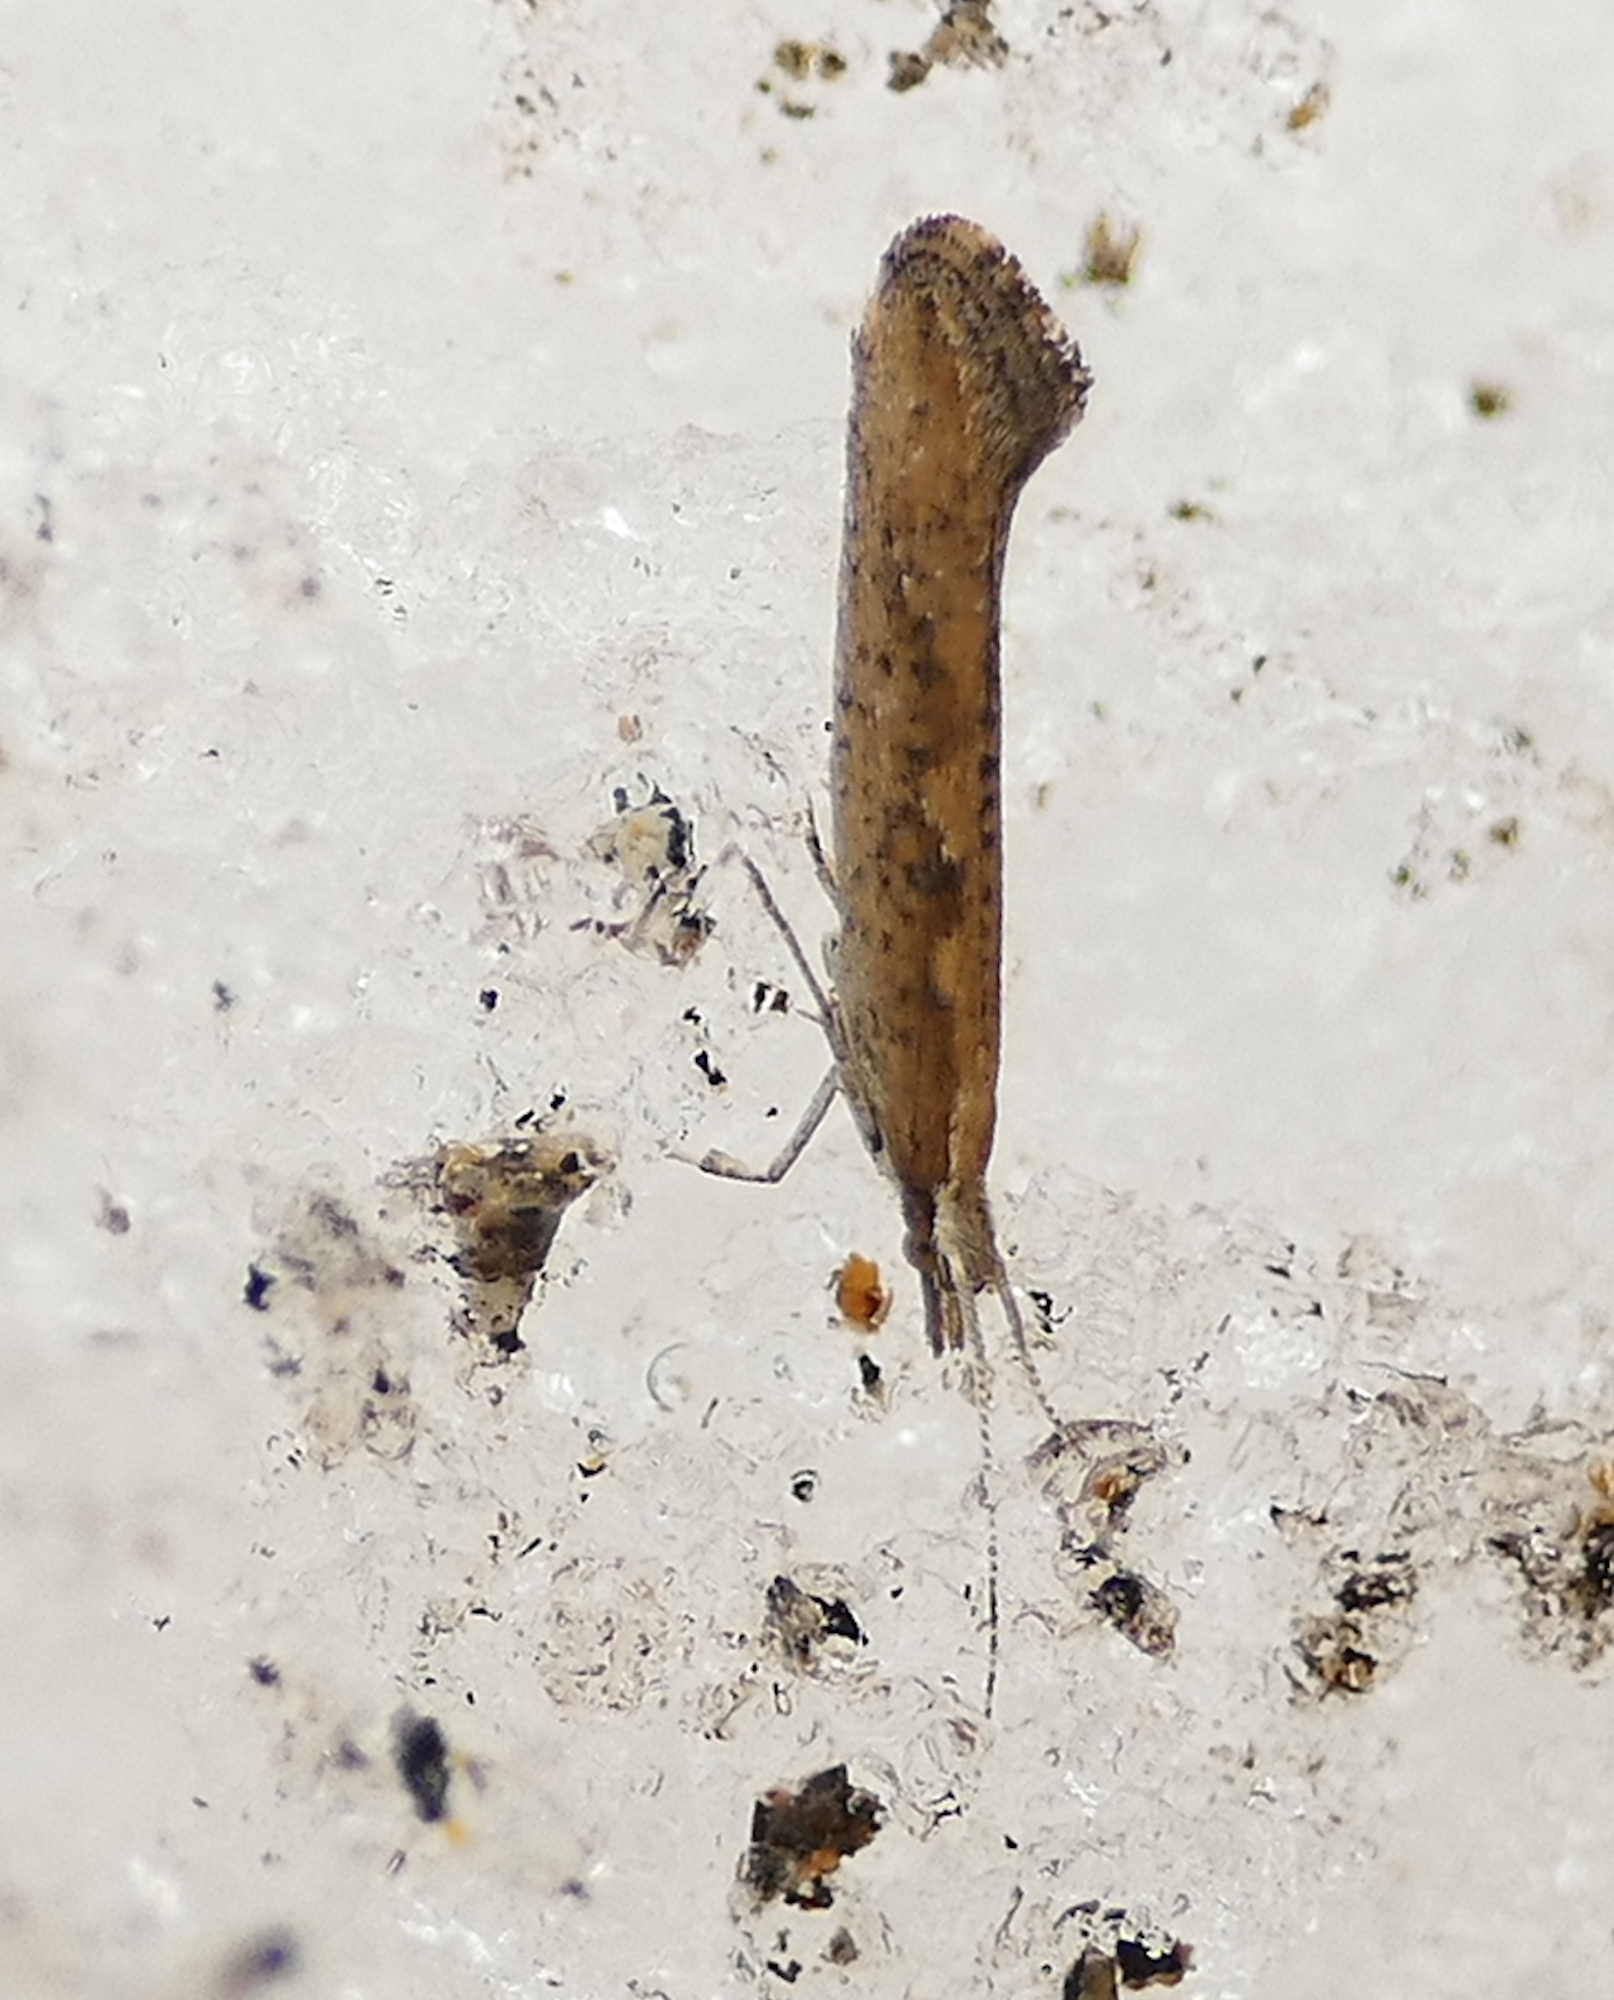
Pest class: diamondback_moth